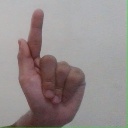
अक्षर: ळ